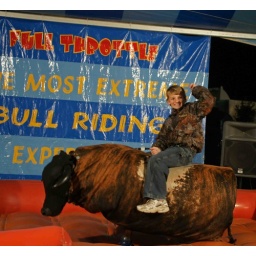
boy pits his skill against the relentless mechanical bull at the North Carolina State Fair (Raleigh 2009)